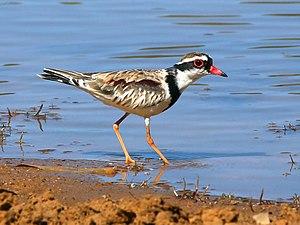
Le Pluvier à face noire est une espèce d'oiseaux de la famille des Charadriidae, l'unique représentante du genre Elseyornis.